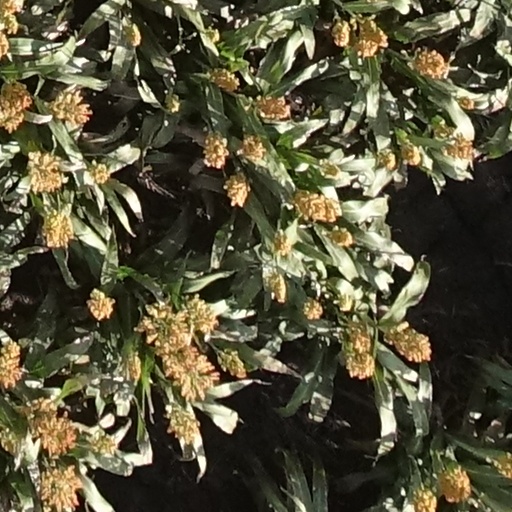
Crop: sorghum